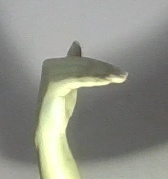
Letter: khaa